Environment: real
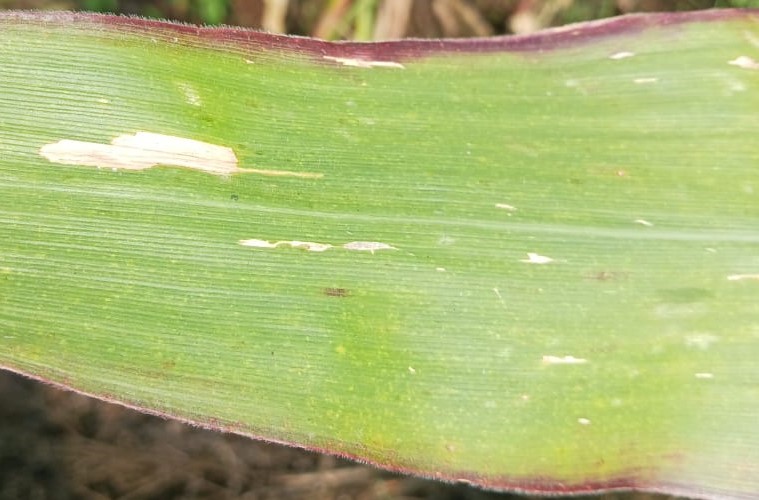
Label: phosphorus_deficiency